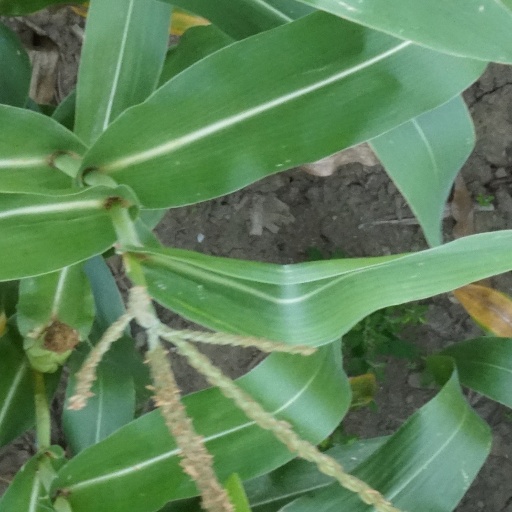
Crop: maize; corn